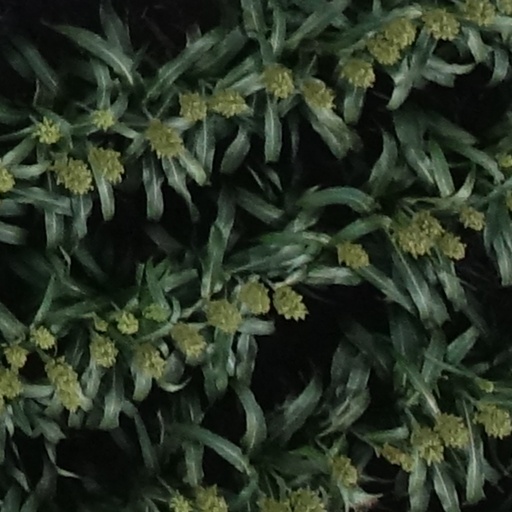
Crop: sorghum